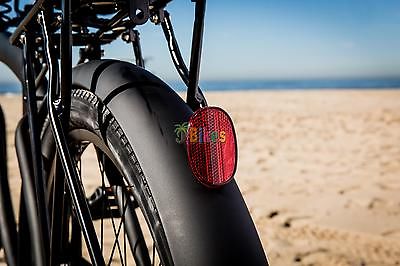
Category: bicycle